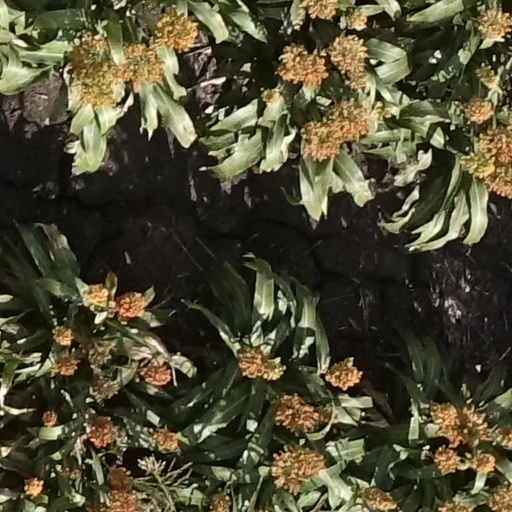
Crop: sorghum